Lizzy Banks

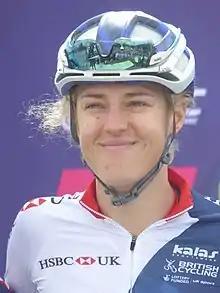
Banks at the 2018 European Road Cycling Championships.

Elizabeth Mary Lydia Banks (née Stedman; born 7 November 1990) is an English former professional racing cyclist, who rode for UCI Women's Continental Team until 2023. Banks took up cycle racing in 2015 after participating in bicycle touring and cycling to clinical placements as a medical student. She left her medical studies shortly before she was due to graduate in order to pursue her cycling career.